Belgium

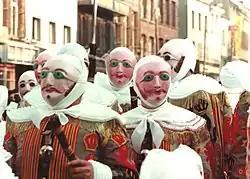
The Gilles of Binche, in costume, wearing wax masks

From a biological resource perspective, Belgium has a low endowment: Belgium's biocapacity adds up to only 0.8 global hectares in 2016, just about half of the 1.6 global hectares of biocapacity available per person worldwide. In contrast, in 2016, Belgians used on average 6.3 global hectares of biocapacity - their ecological footprint of consumption. This means they required about eight times as much biocapacity as Belgium contains. As a result, Belgium was running a biocapacity deficit of 5.5 global hectares per person in 2016.